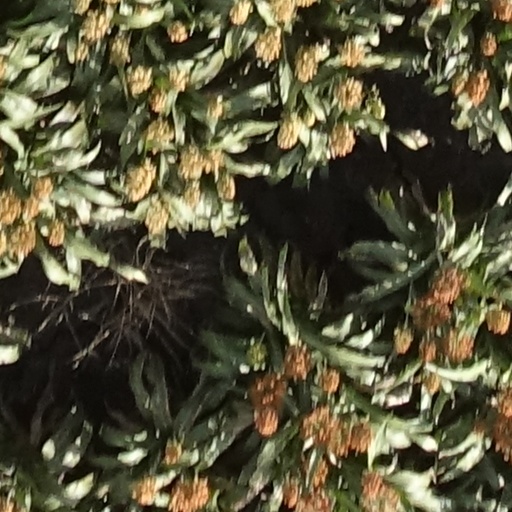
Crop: sorghum